Stephen, King of England

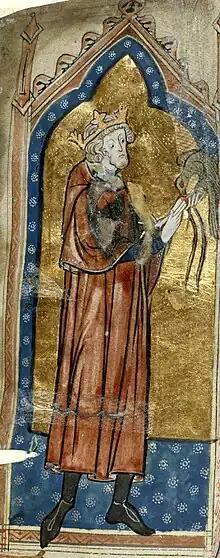
14th-century depiction of Stephen with a hunting bird

Stephen's new Anglo-Norman kingdom had been shaped by the Norman Conquest of England in 1066, followed by the Norman expansion into south Wales over the coming years. Both the kingdom and duchy were dominated by a small number of major barons who owned lands on both sides of the English Channel, with the lesser barons beneath them usually having more localised holdings. The extent to which lands and positions should be passed down through hereditary right or by the gift of the King was still uncertain, and tensions concerning this issue had grown during the reign of Henry I. Certainly lands in Normandy, passed by hereditary right, were usually considered more important to major barons than those in England, where their possession was less certain. Henry had increased the authority and capabilities of the central royal administration, often bringing in "new men" to fulfil key positions rather than using the established nobility. In the process he had been able to maximise revenues and contain expenditures, resulting in a healthy surplus and a famously large treasury, but also increasing political tensions.